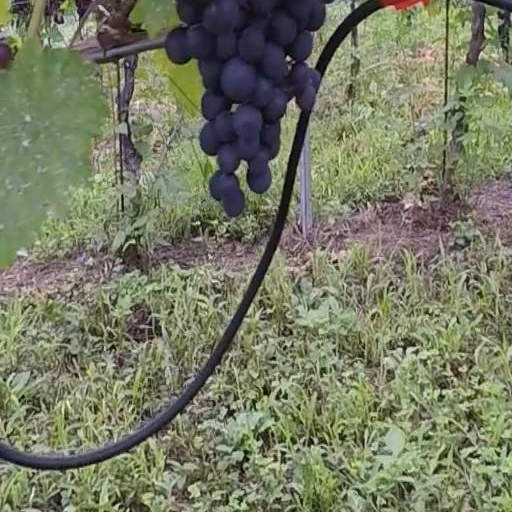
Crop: grape